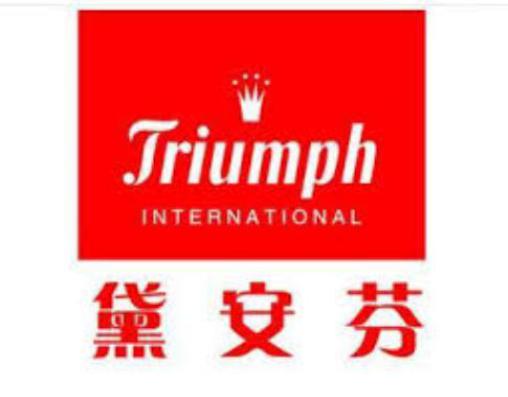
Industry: Clothes